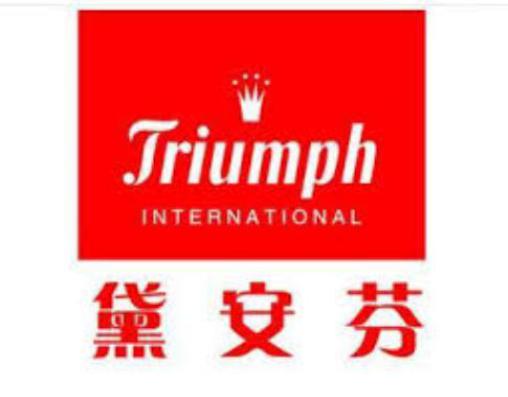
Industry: Clothes